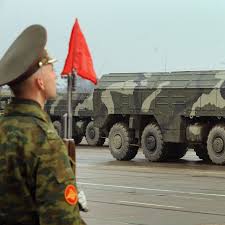
Label: Air Defense